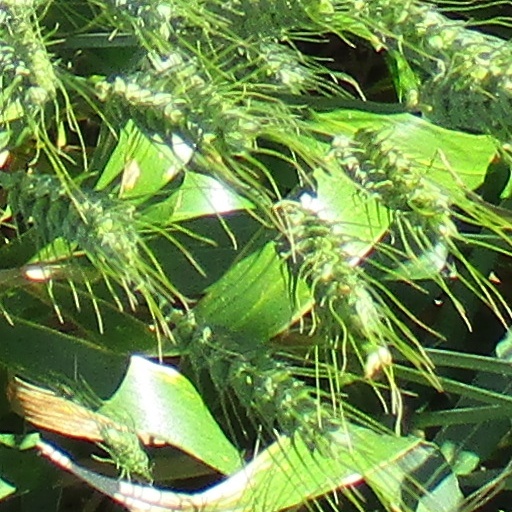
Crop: wheat